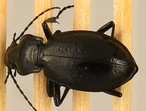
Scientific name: Carabus taedatus
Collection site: Niwot Ridge NEON (NIWO), plot NIWO_013